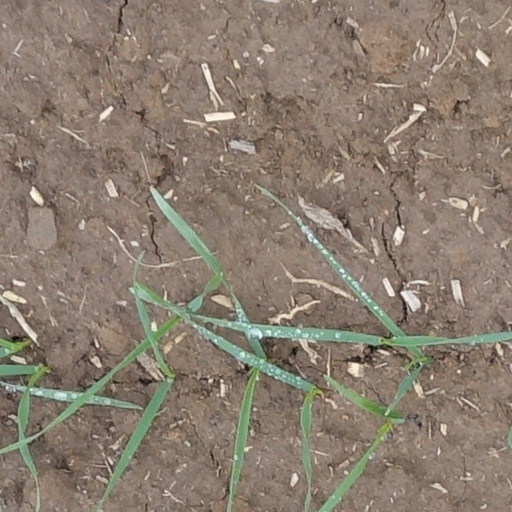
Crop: wheat